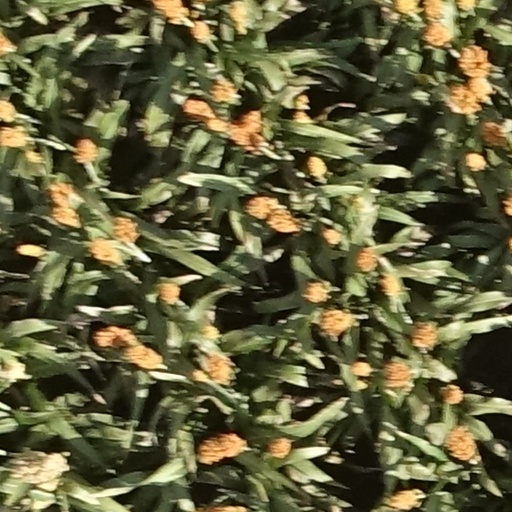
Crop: sorghum